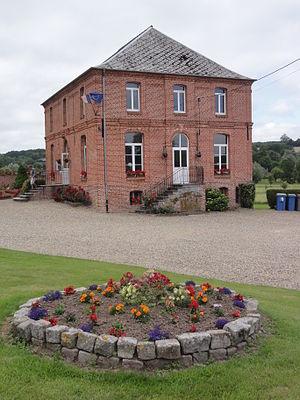
Lerzy (Aisne) mairie
Lerzy est une commune française située dans le département de l'Aisne, en région Hauts-de-France.